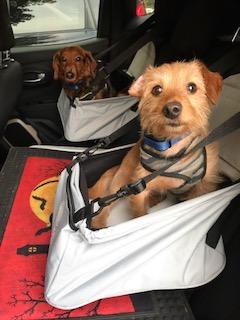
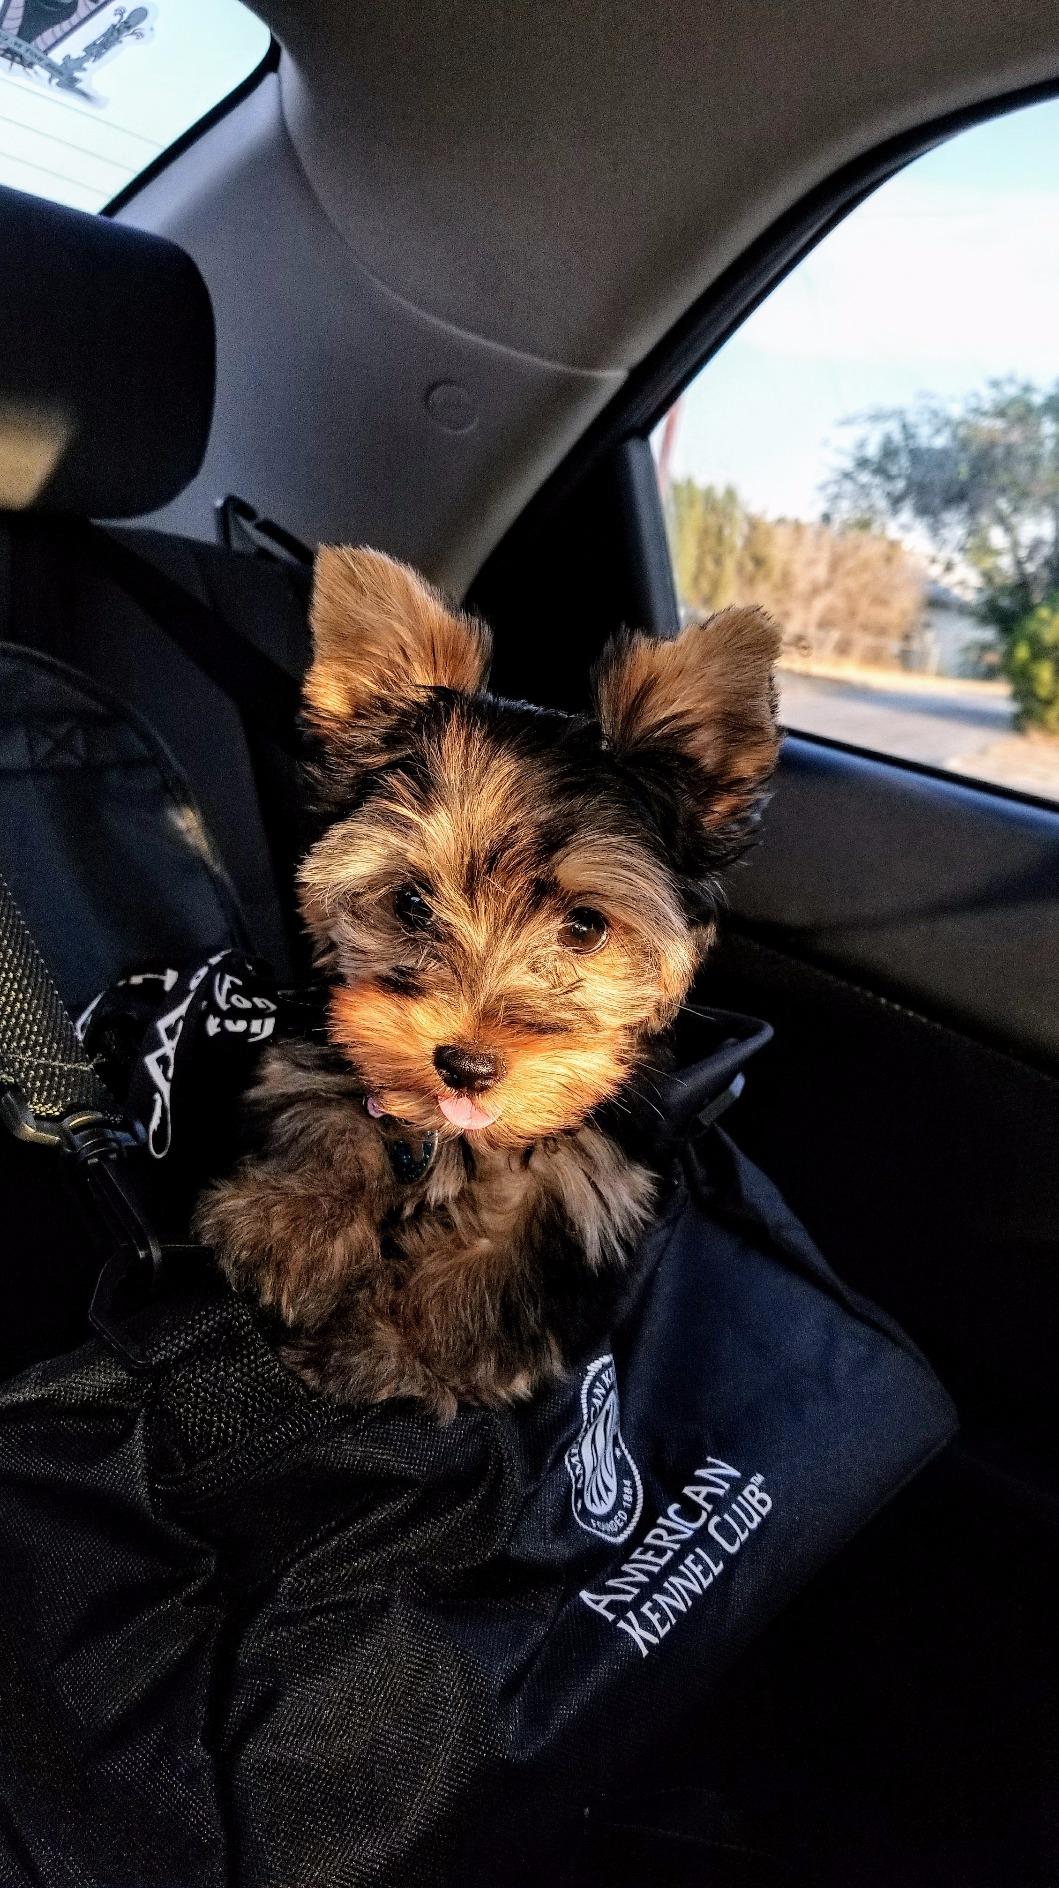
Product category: items_kennel
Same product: no